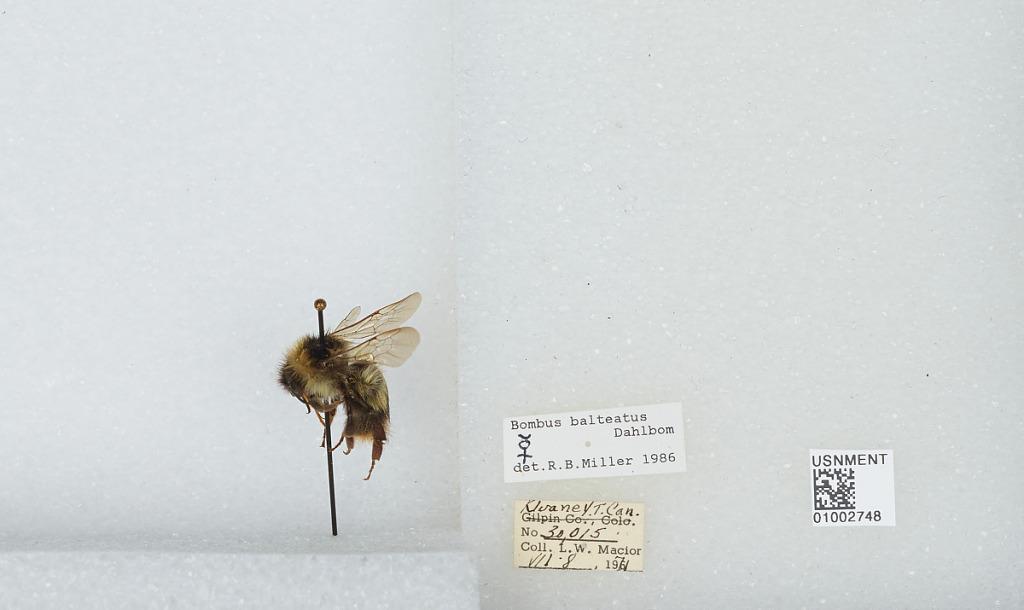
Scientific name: Bombus (Alpinobombus) balteatus Dahlbom
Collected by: L. Macior
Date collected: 1971-7-8
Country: Canada
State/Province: Yukon Territory
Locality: Kluane National Park and Reserve
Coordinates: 60.75, -139.5
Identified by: Miller, R. B.